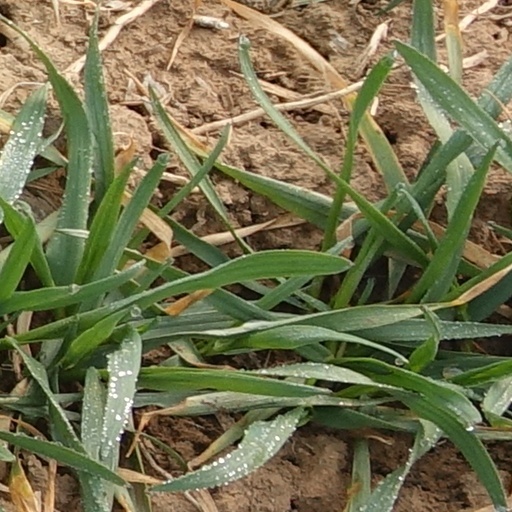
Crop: wheat